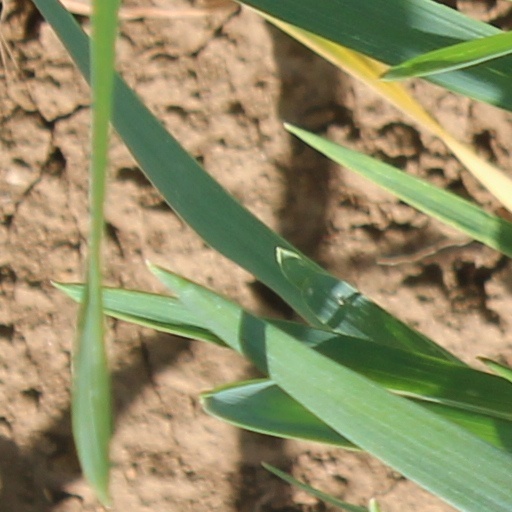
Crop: wheat